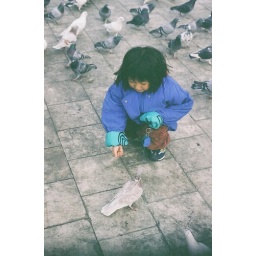
Dalian girl in blue